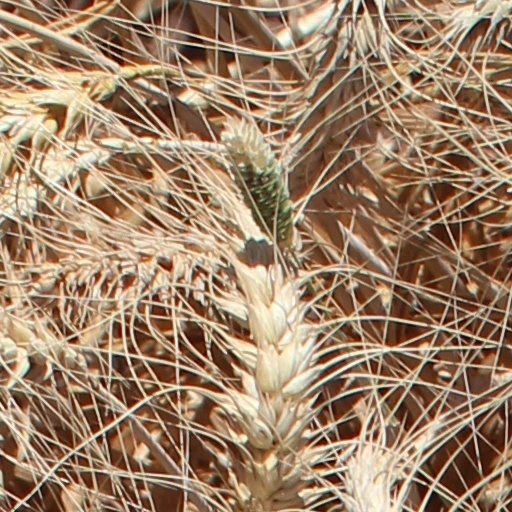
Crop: wheat